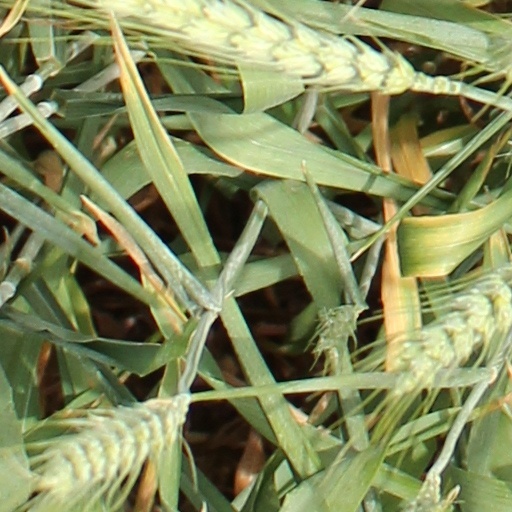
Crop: wheat